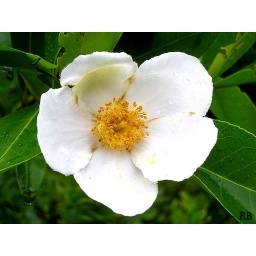
This is a flower off one of the Bay trees in my yard 7-2-2008.